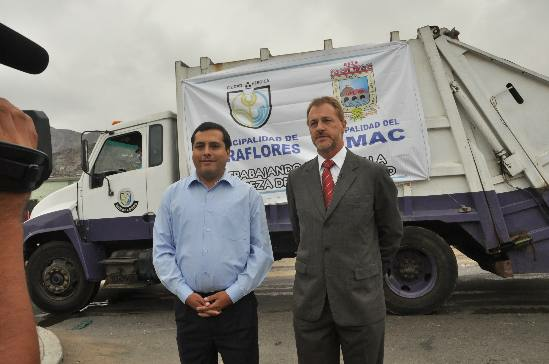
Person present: Yes